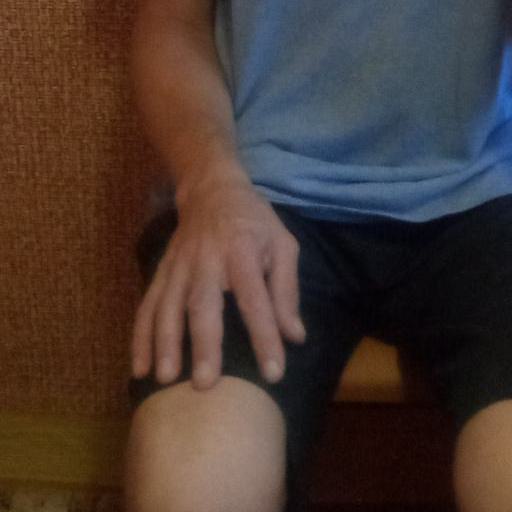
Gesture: no_gesture